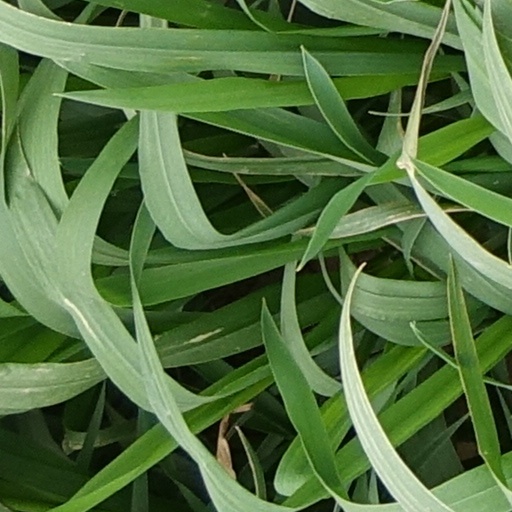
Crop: wheat